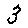
Label: 3